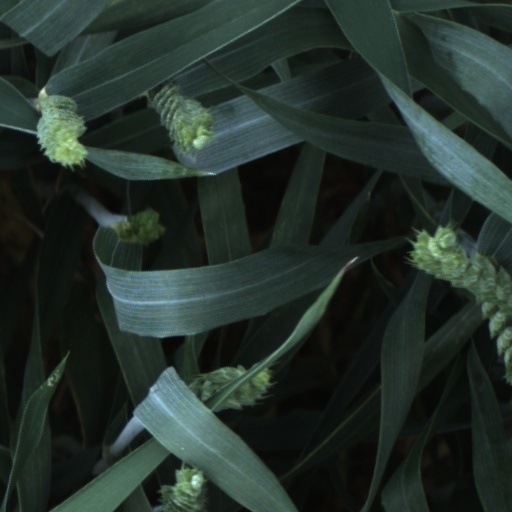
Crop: wheat